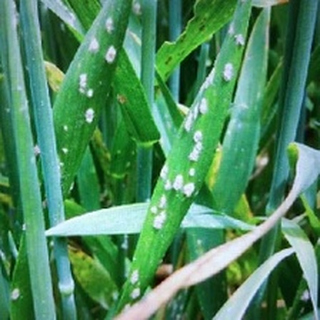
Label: wheat_mildew